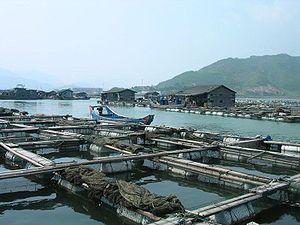
Anita Béatrix Marthe Conti, née Caracotchian le 17 mai 1899 à Ermont et morte le 25 décembre 1997 à Douarnenez, est une océanographe et photographe française.
L’aquaculture est le terme générique qui désigne toutes les activités de production animale ou végétale en milieu aquatique. L'aquaculture se pratique dans des rivières ou dans des étangs, en bord de mer. On parle dans ce cas de « cultures marines » ou mariculture.